Soane Tongaʻuiha

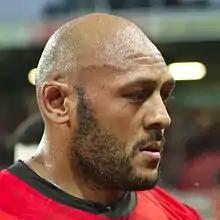

Soane Tongaʻuiha (born 21 January 1982) is a Tongan-born, New Zealand-educated, rugby union player and coach. His longest stint was spent with the Northampton Saints, with whom he formed a formidable reputation and rose to prominence, becoming a fan favourite. He has played internationally for Tonga. His position of choice is loose-head prop, although he sometimes plays at tight-head. He is known for his large size and fierce runs.